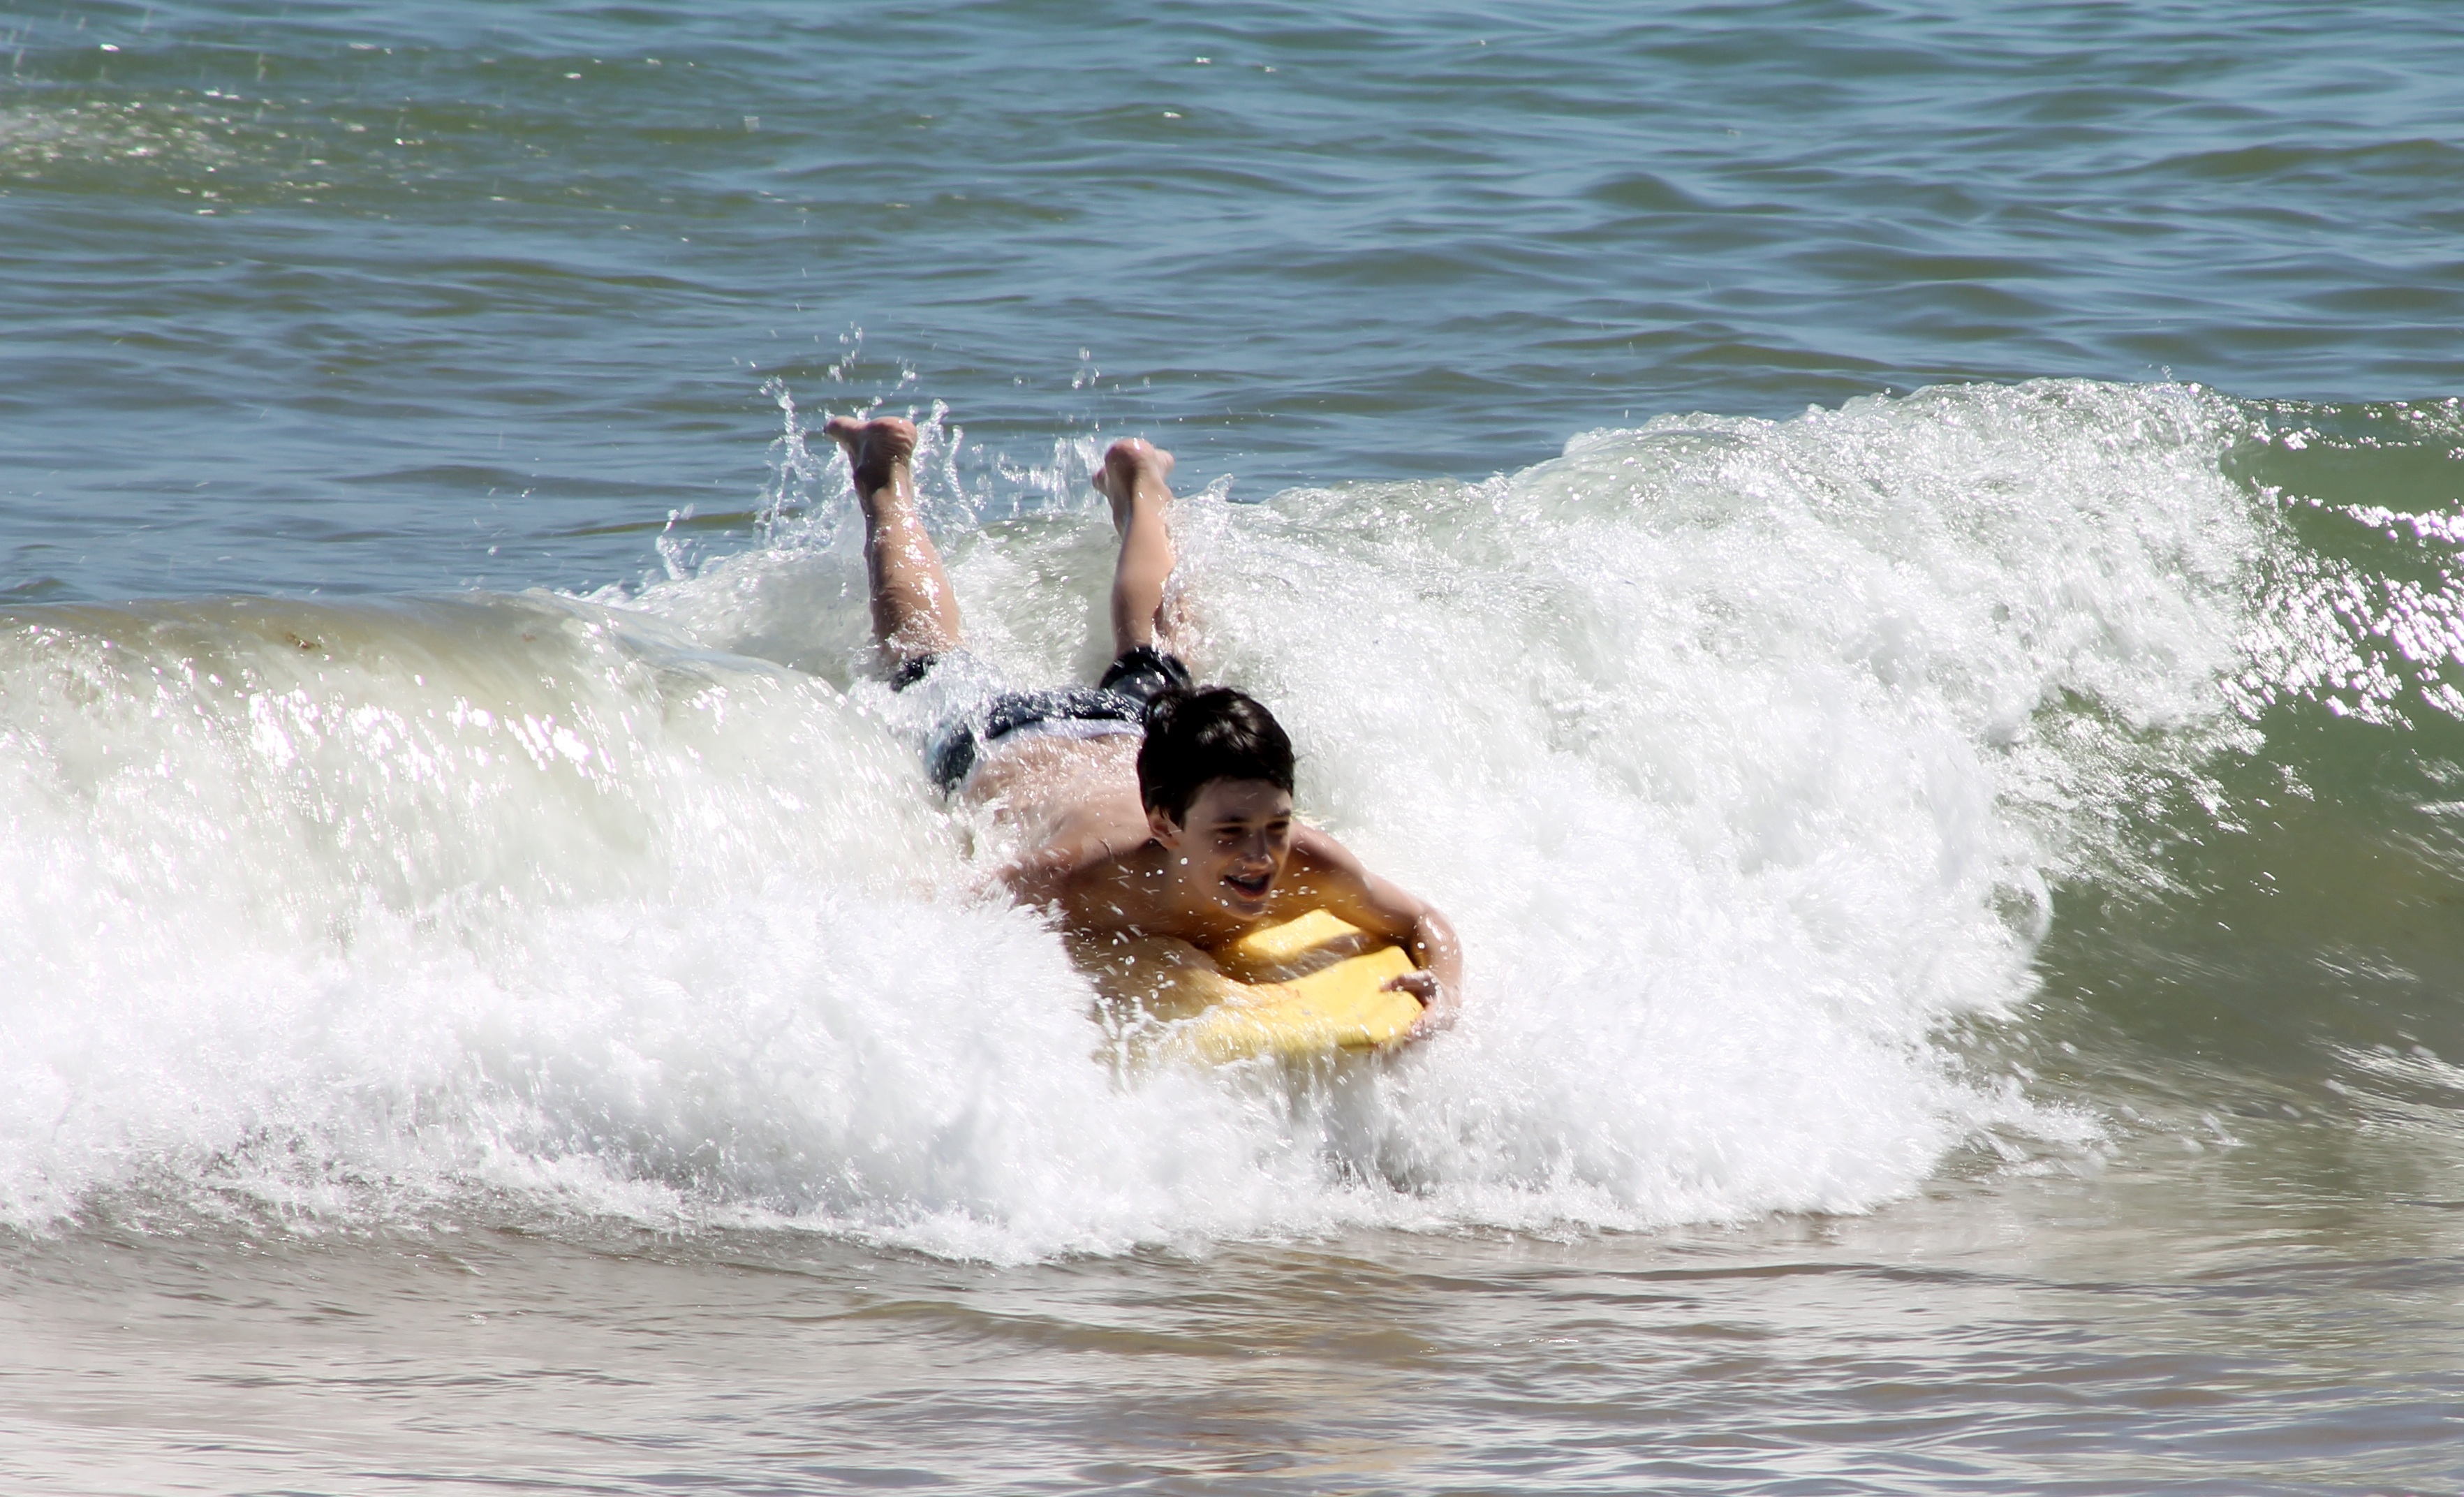
beach, sea, water, ocean, sport, wave, summer, vacation, recreation, surfing, surfboard, leisure, fun, sports, holidays, mar, skimboarding, beira mar, water sport, bodyboard, wind wave, boardsport, surfing equipment and supplies, surface water sports, bodyboarding, wakesurfing, coastal and oceanic landforms